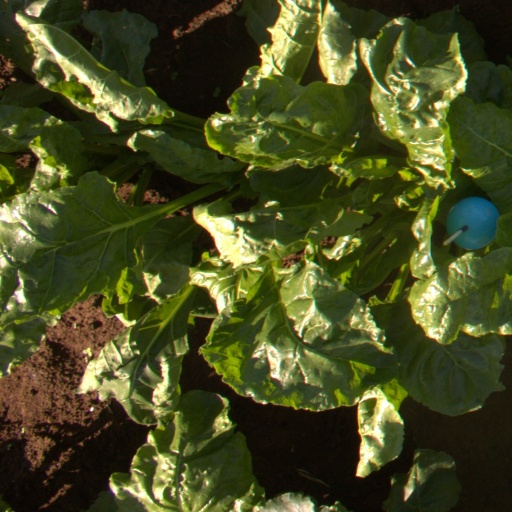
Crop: sugar beet